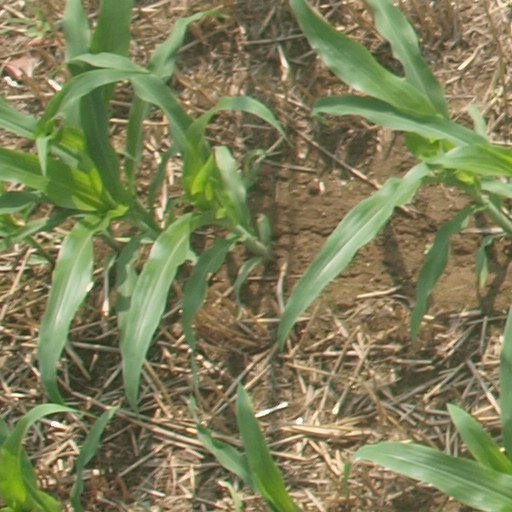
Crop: maize; corn